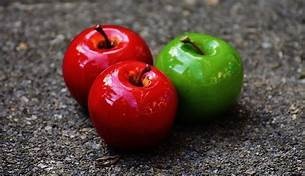
Label: apple